Food industry

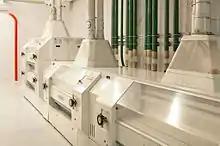
Equipment at Tartu Mill. Modern food processing factories are often highly automated.

Modern food production is defined by sophisticated technologies. These include many areas. Agricultural machinery, originally led by the tractor, has practically eliminated human labor in many areas of production. Biotechnology is driving much change, in areas as diverse as agrochemicals, plant breeding and food processing. Many other types of technology are also involved, to the point where it is hard to find an area that does not have a direct impact on the food industry. As in other fields, computer technology is also a central force. Other than that, there few more modern technologies that can help to improve the industry as well which are, robotics and automation, blockchain, nanotech, 3D printing, artificial intelligence, smart farming and others. These new technologies can improve the industry in the following ways: